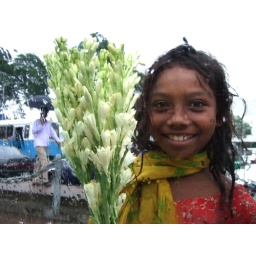
beautiful flower girl in Dhaka